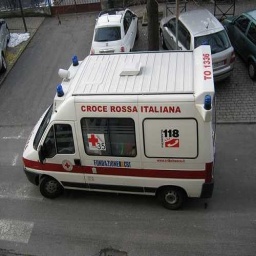
Label: ambulance